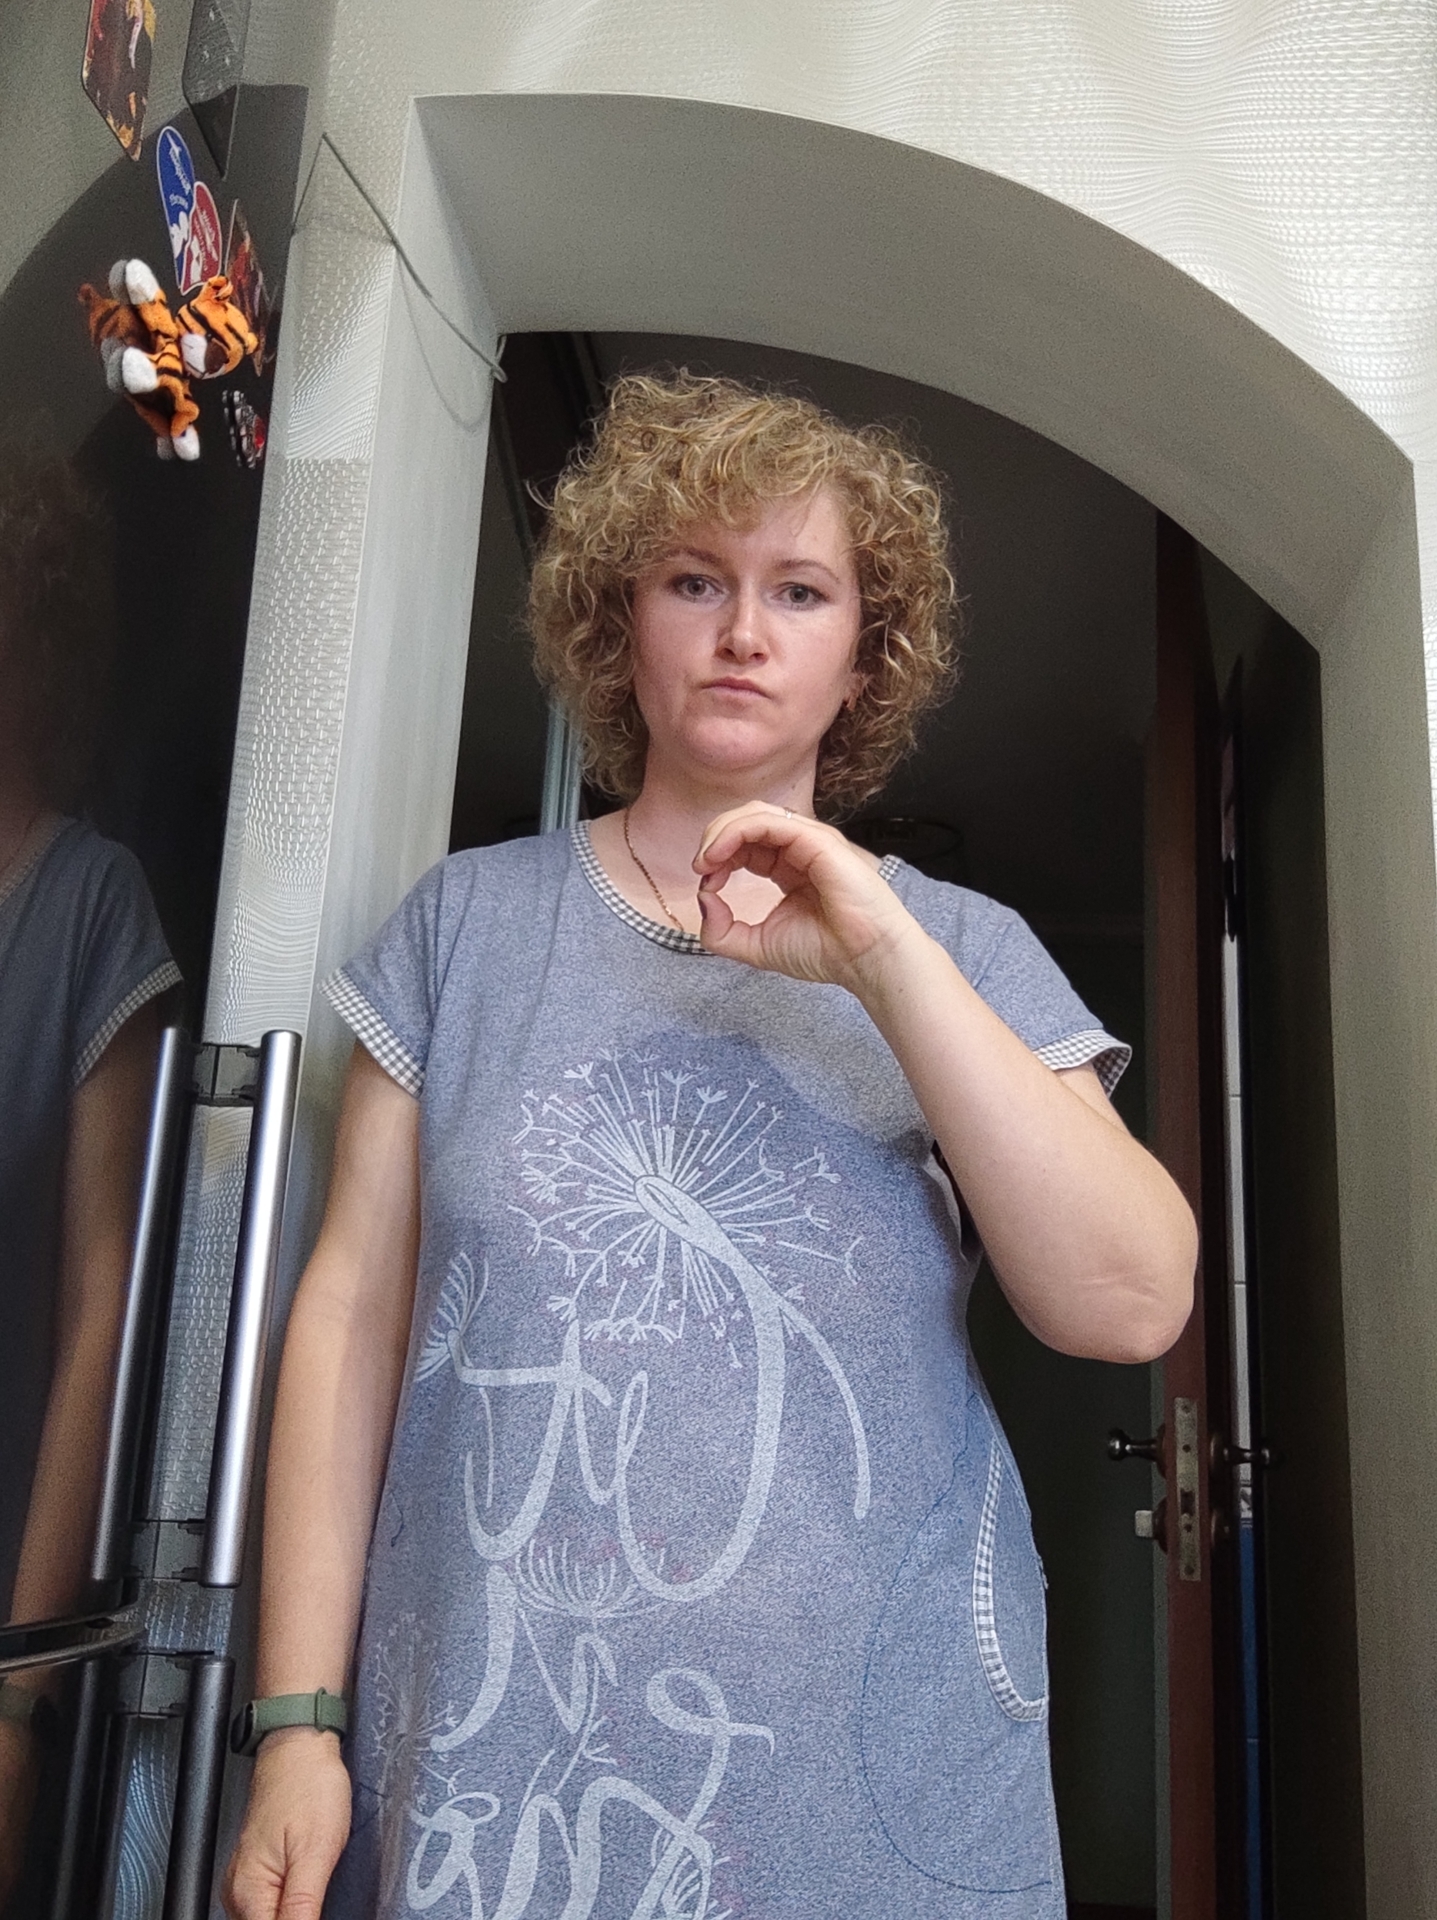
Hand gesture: grip